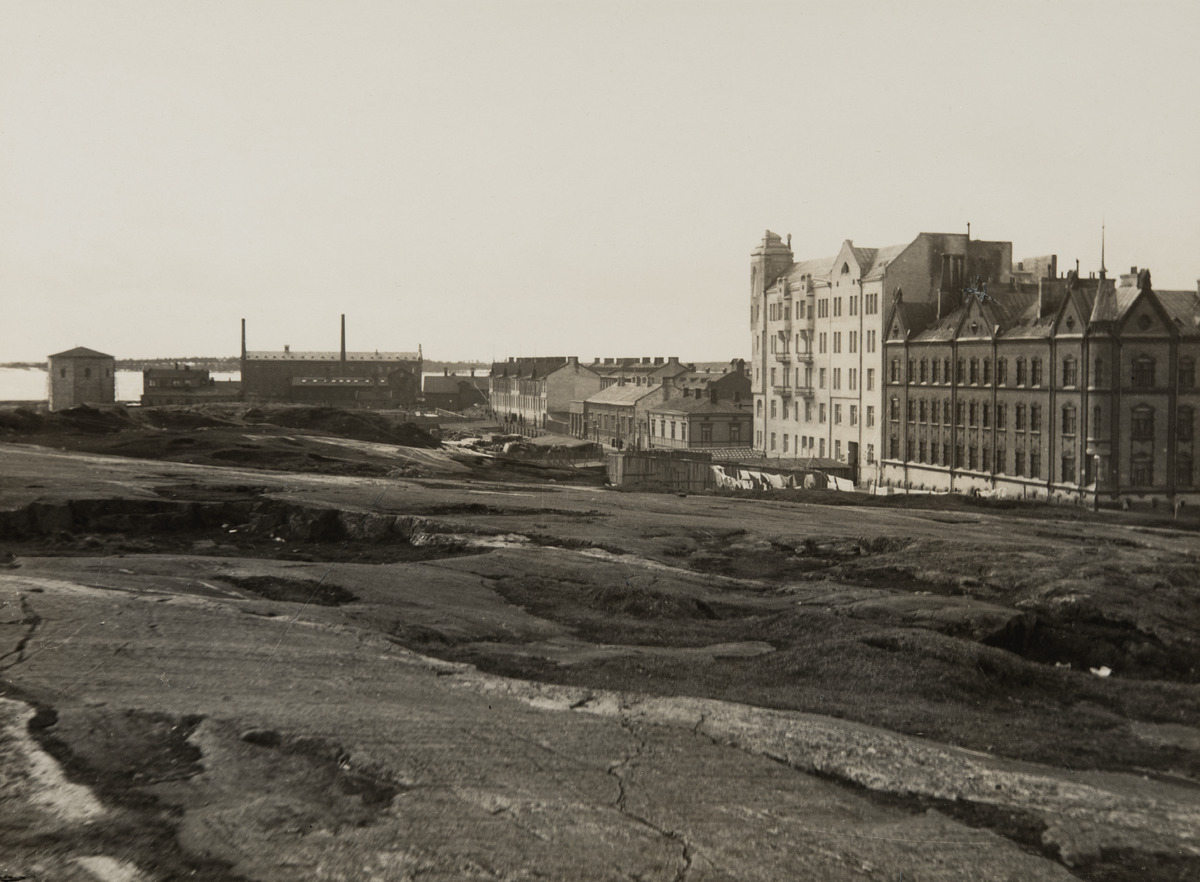
Hernesaarenkatu 1 - 17 kuvattuna Eiran kallioilta, kuvan vasemmassa reunassa puinen kaasukellorakennus
sisällön kuvaus: Hernesaarenkatu 1 - 17 kuvattuna Eiran kallioilta, kuvan vasemmassa reunassa puinen kaasukellorakennus. mustavalkoinen
Kuvaaja: Hausen, Reinhold, valokuvaaja
Ajankohta: kuvausaika 1911 - 1914
Paikka: Suomi, Uusimaa, Helsinki, Länsisatama Helsinki, Hernesaarenkatu 1 - 17
Aiheet: puurakennukset, kerrostalot, tiilirakennukset, kaasulaitokset, kalliot